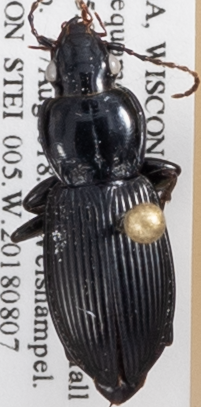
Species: Pterostichus novus
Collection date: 2018-08-07
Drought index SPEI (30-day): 0.48
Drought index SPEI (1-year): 0.142
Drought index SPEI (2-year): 2.01